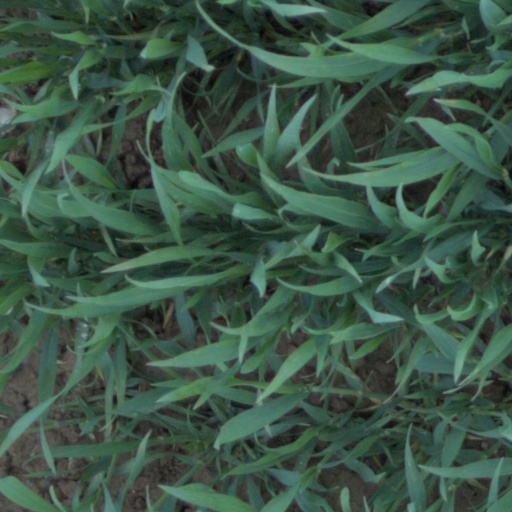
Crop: wheat